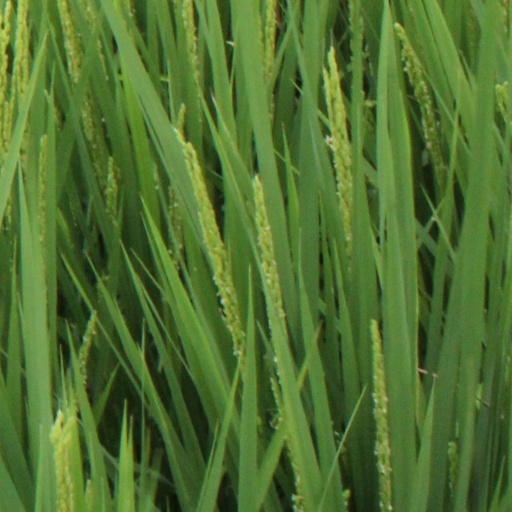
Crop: rice